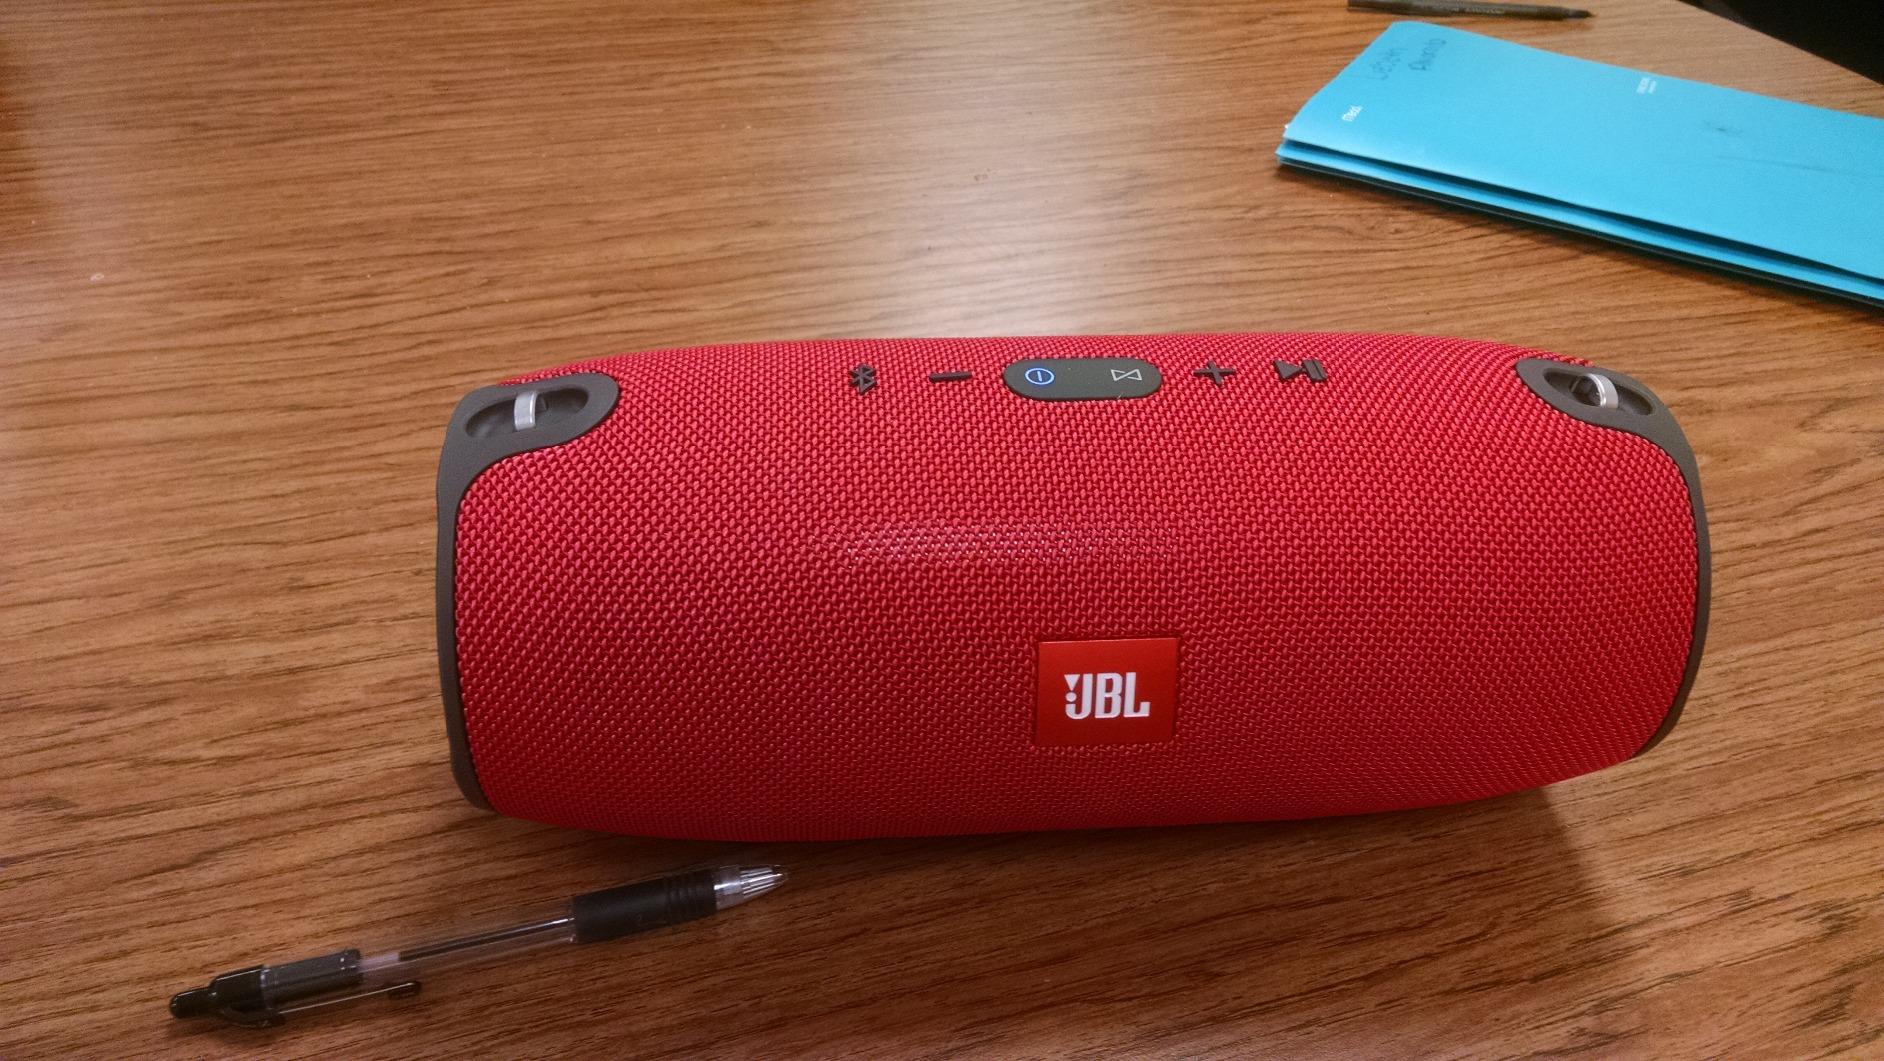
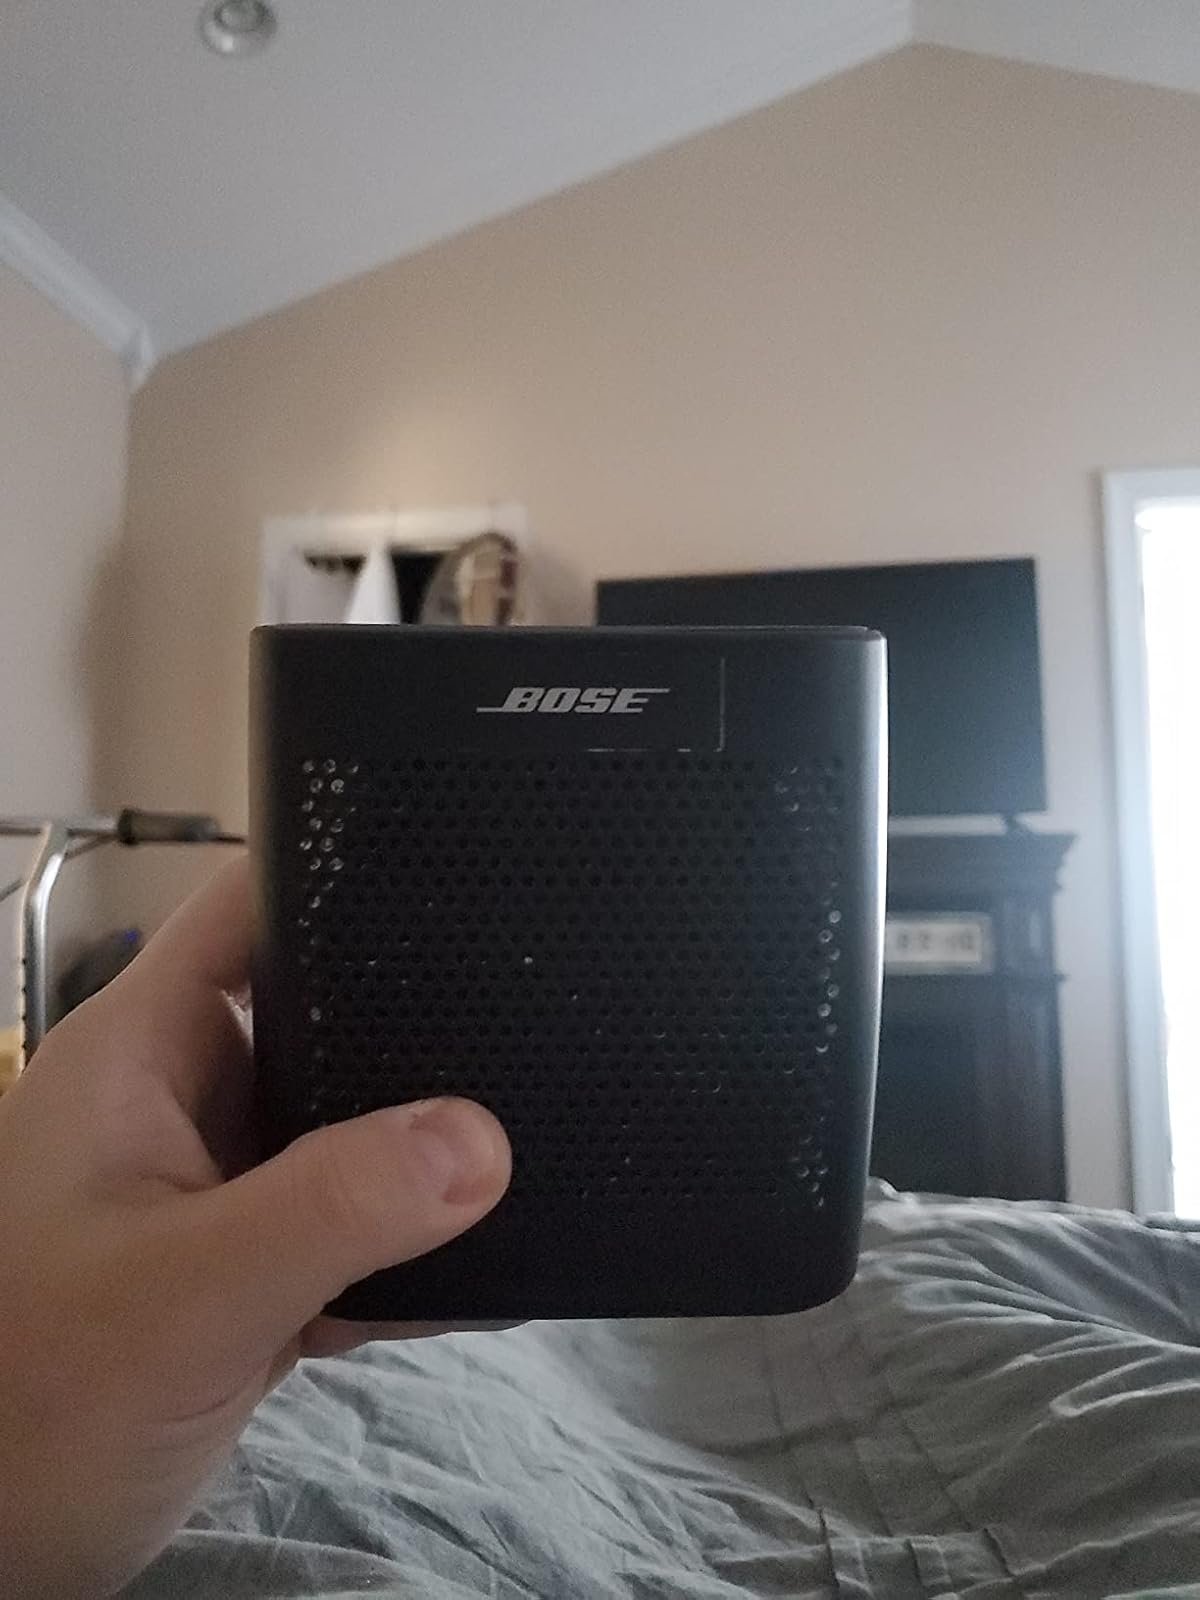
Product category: speaker
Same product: no